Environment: real
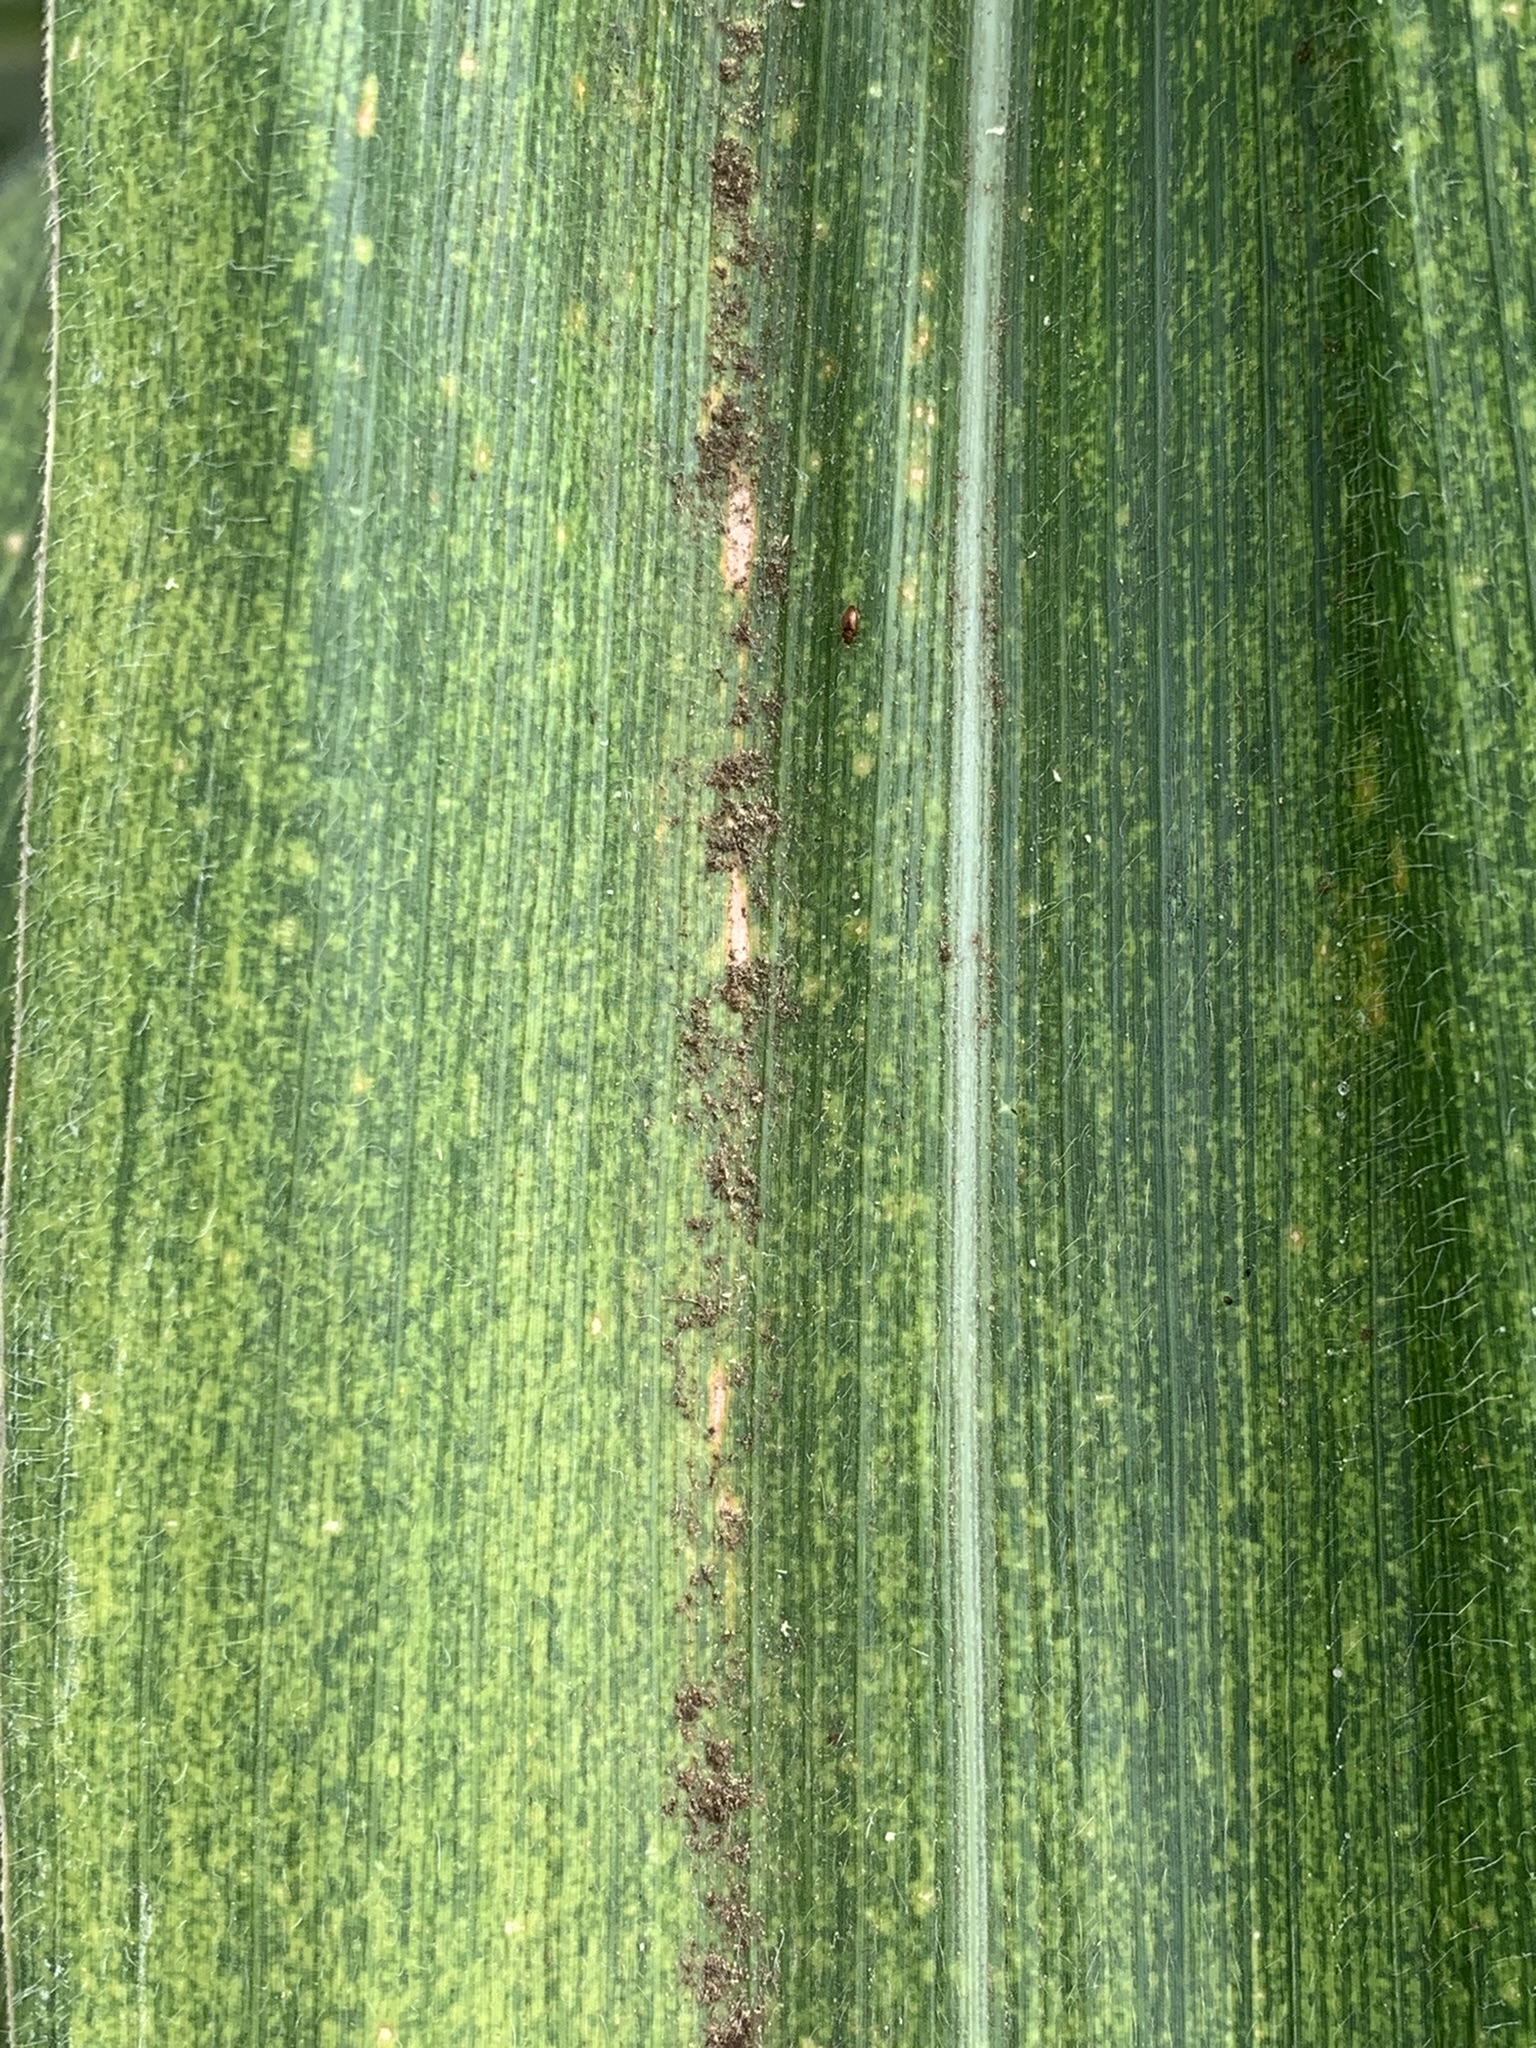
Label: lethal_necrosis